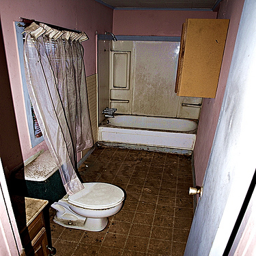
A bathroom that has a toilet below a curtain.
a bath room with a toilet and a bath tub
a bathroom that has a toilet in it
A look at a dirty bathroom with curtains on a window.
A toilet sitting in the middle of the room, with a tub in the back.